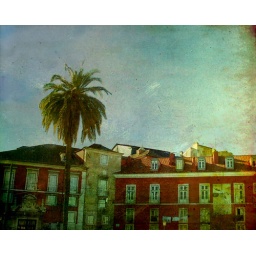
Palm tree against Lisbon sky